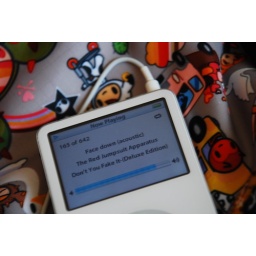
a pebble in the water makes a ripple effect. every action in this world wll bear a consequence. face down - RJA